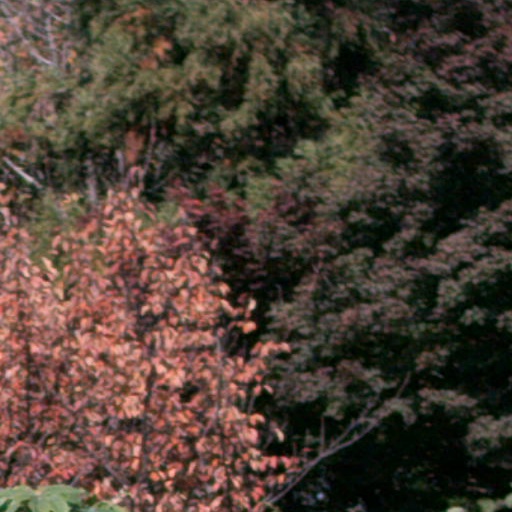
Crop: cassava